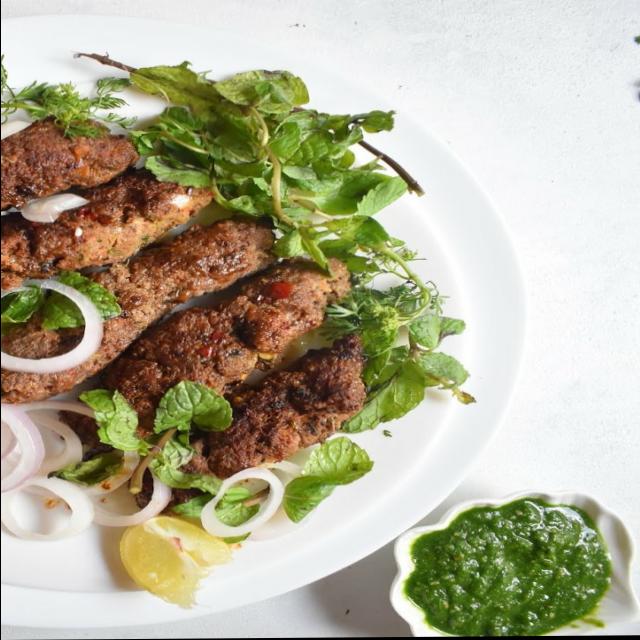
Dish: kebab